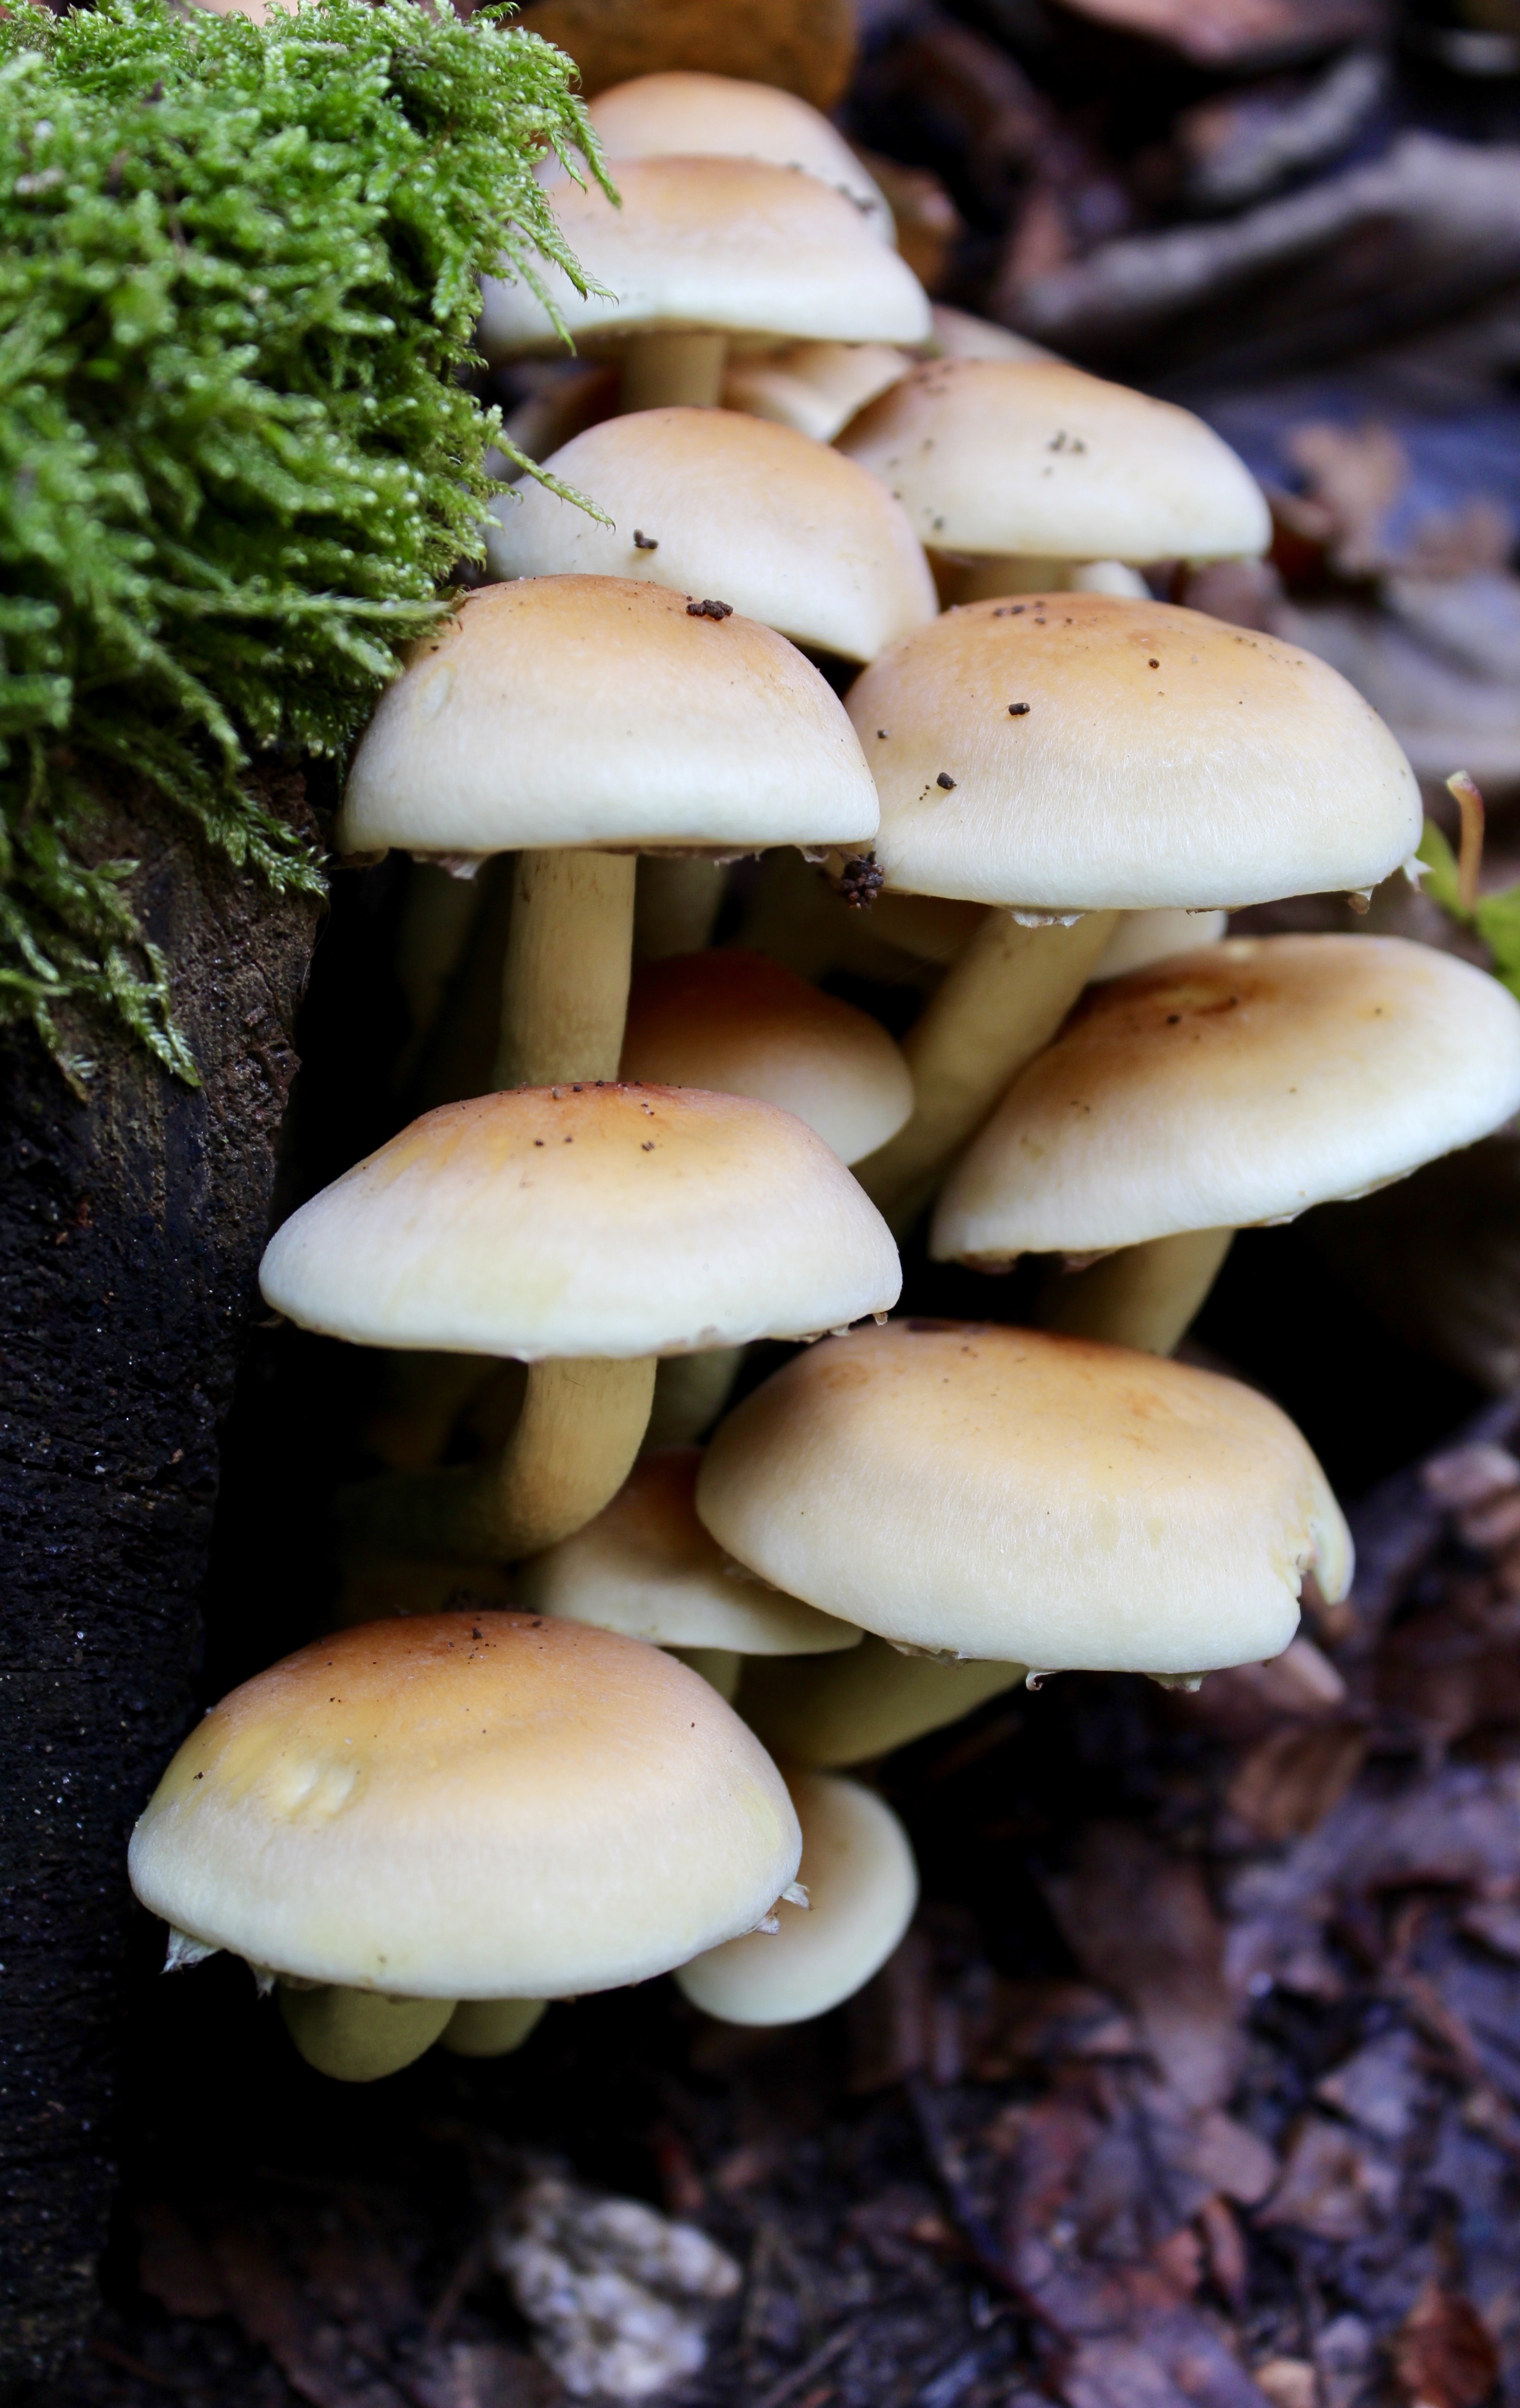
forest, autumn, mushroom, fungus, bolete, agaricus, macro photography, matsutake, oyster mushroom, edible mushroom, shiitake, medicinal mushroom, agaricomycetes, agaricaceae, champignon mushroom, penny bun, pleurotus eryngii